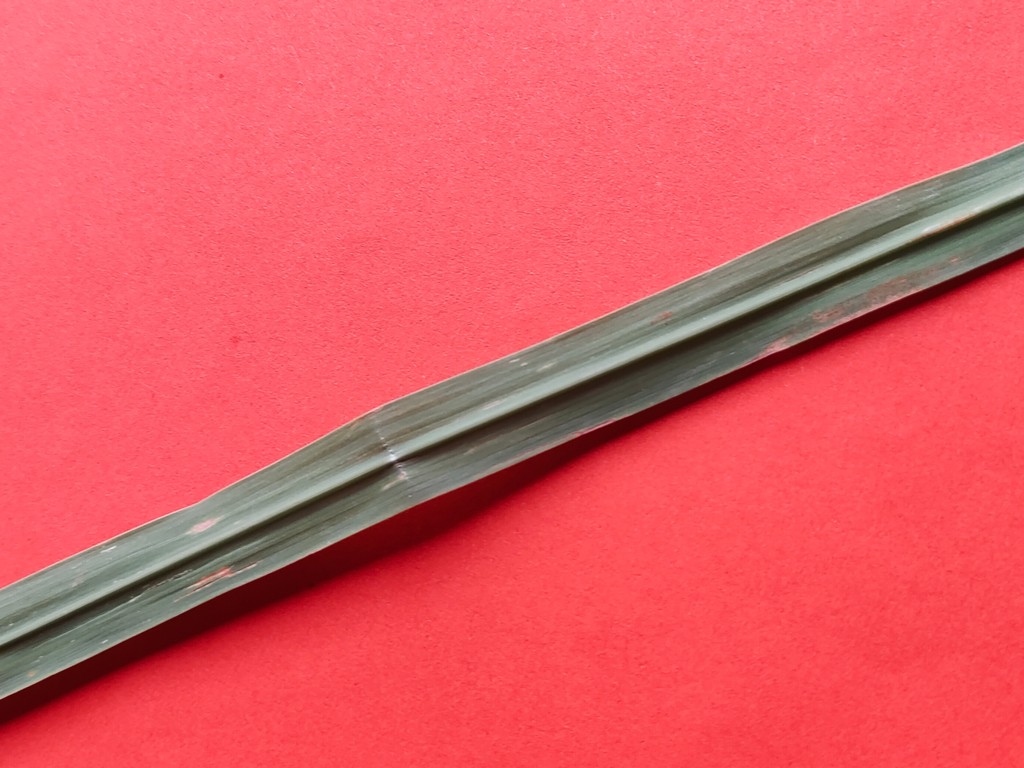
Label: Unhealthy